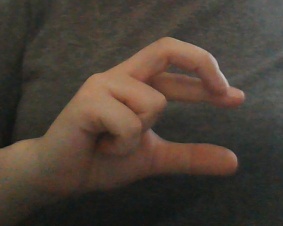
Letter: thal